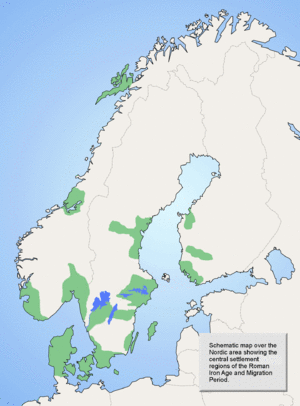
Daner
Mulige nordiske høvdingedømmer eller riger i det sjette århundrede.[1]
Danerne var den betegnelse, indbyggerne i og grundlæggerne af Dania, senere Danmark fik af ældre europæiske kilder. Navnet Dani optræder først fra 500-tallet, men derefter optræder det forholdsvis hyppigt.